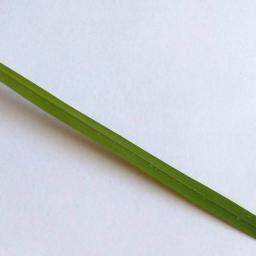
Label: Rice___Healthy